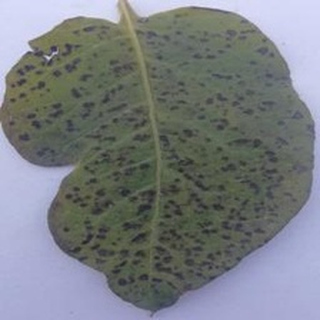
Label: potato_early_blight